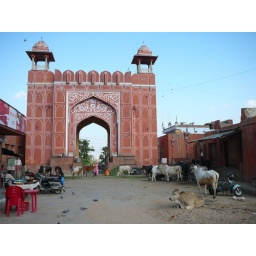
Sacred cows and assorted livestock by a pink gate